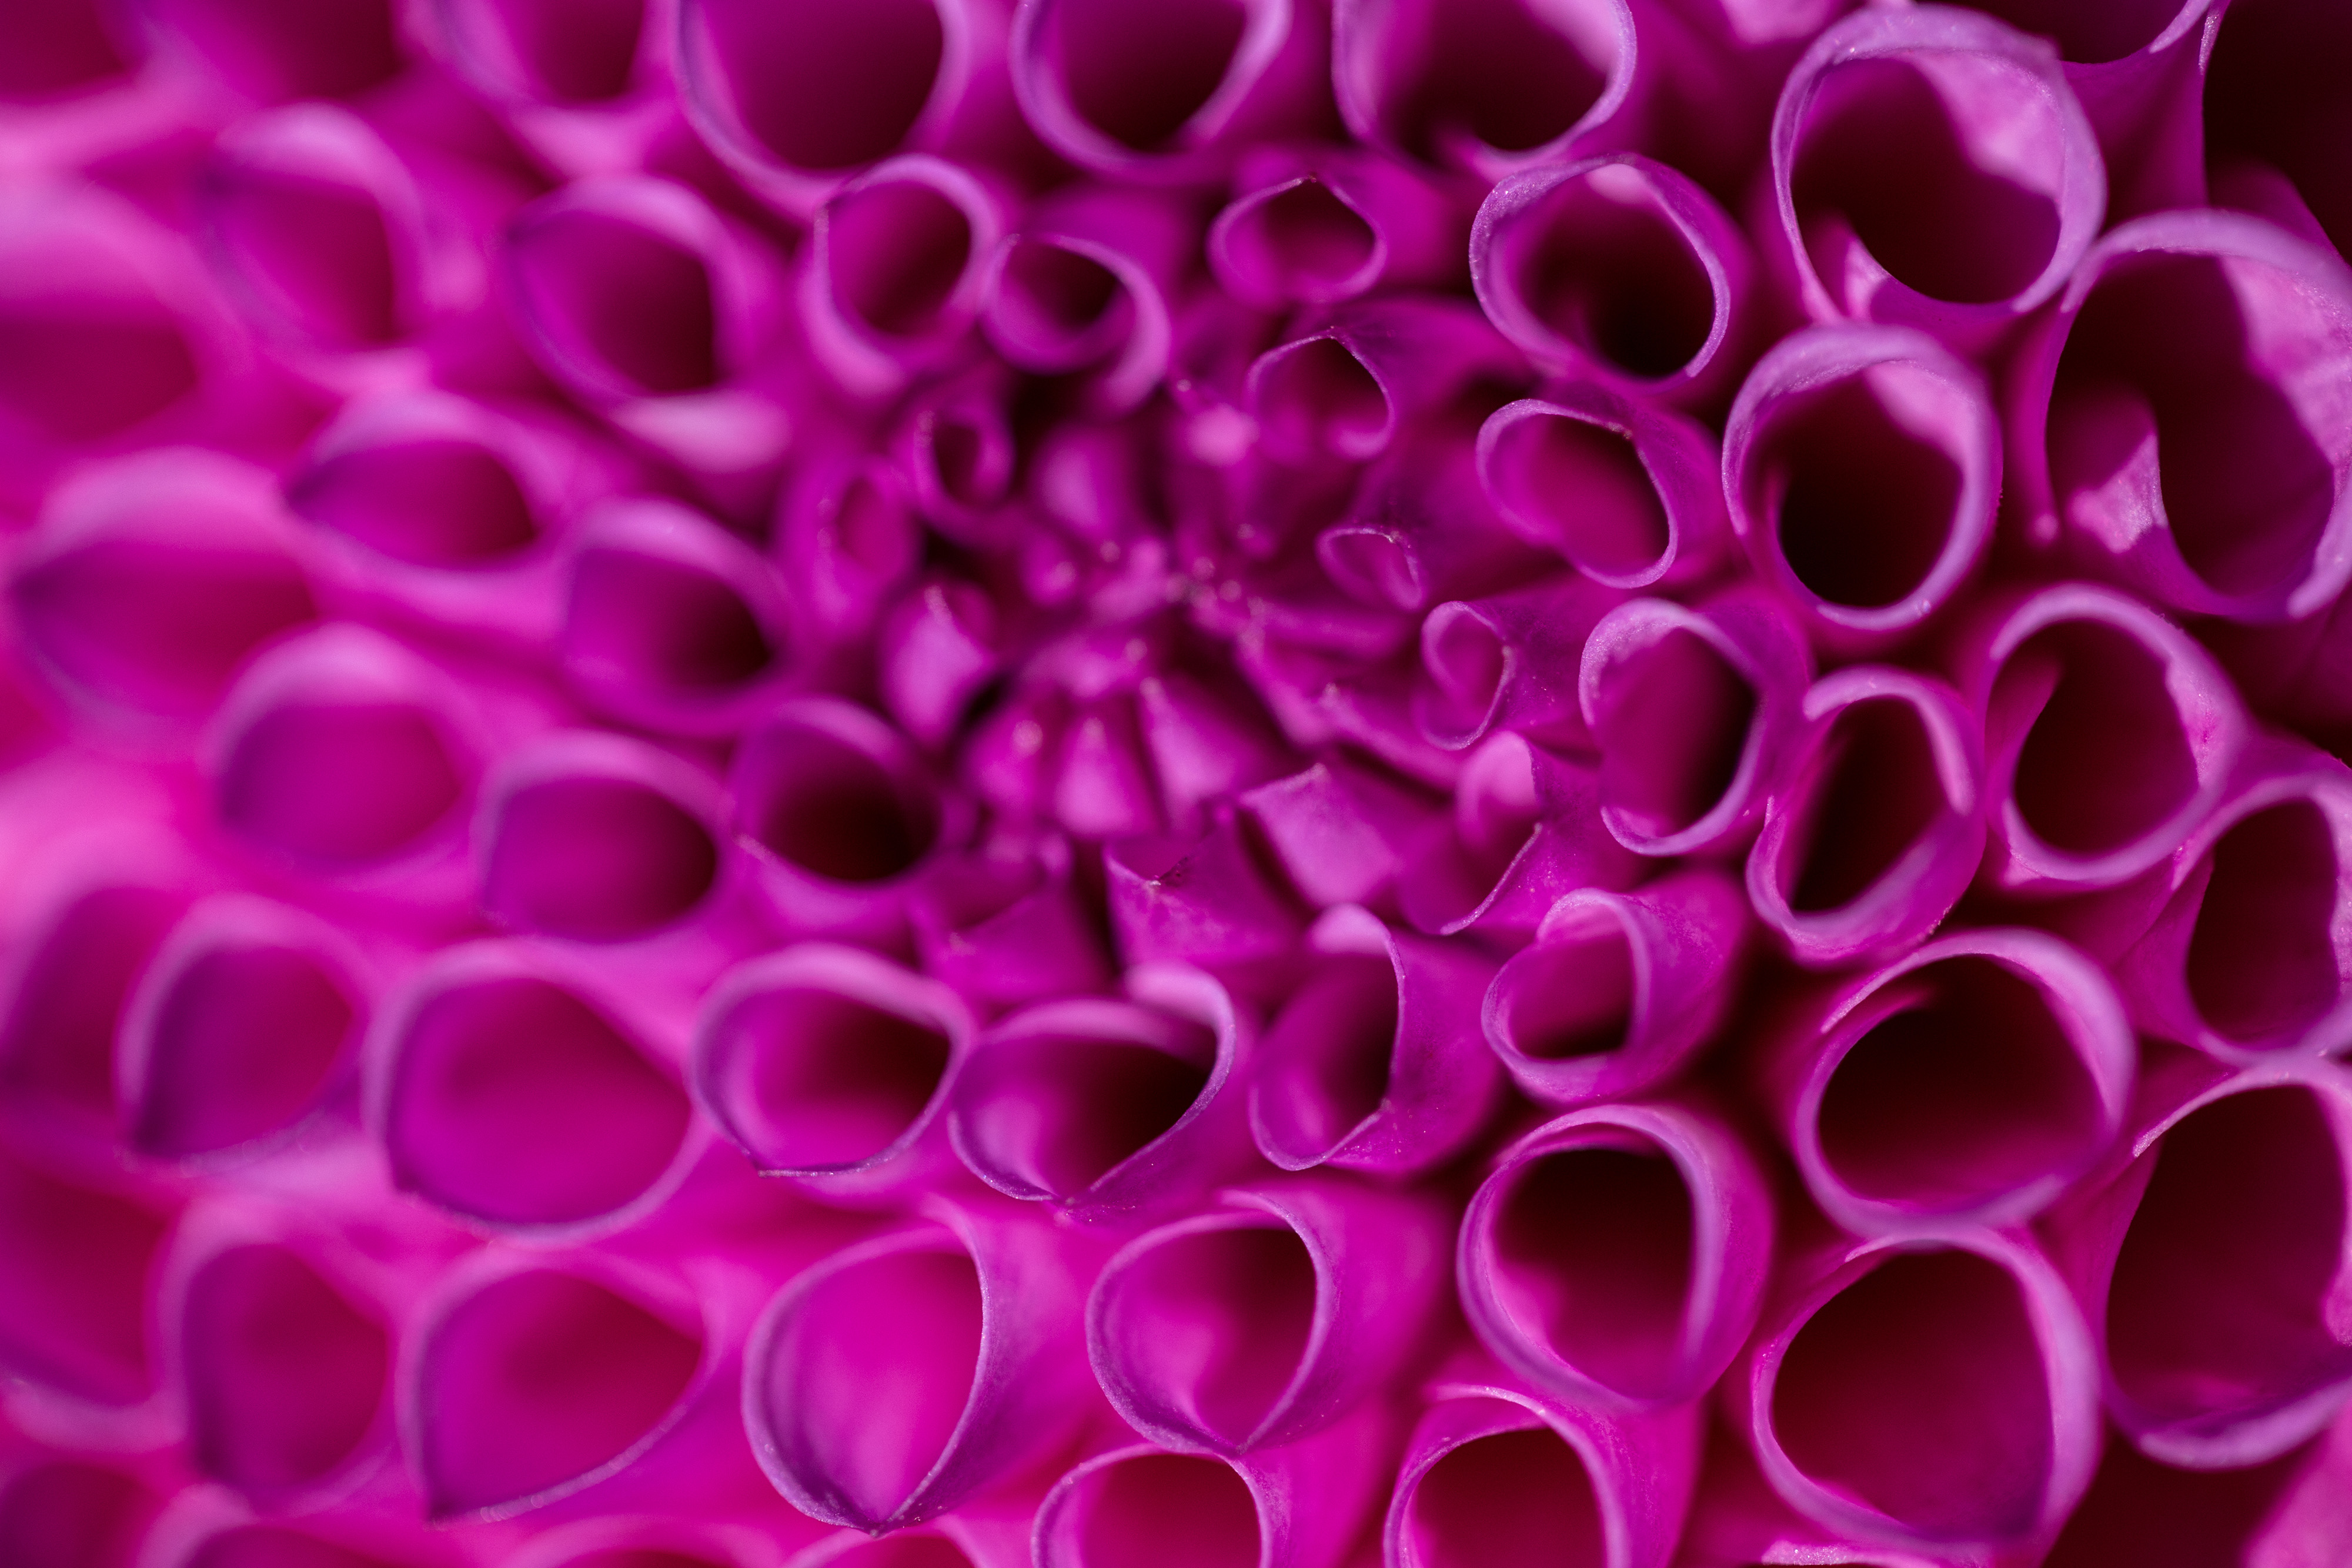
pink, pattern, magenta, purple, organism, close up, design, pollen, Material property, circle, dahlia, macro photography, symmetry